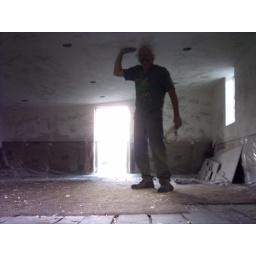
Me in the old 2nd floor of the paper studio